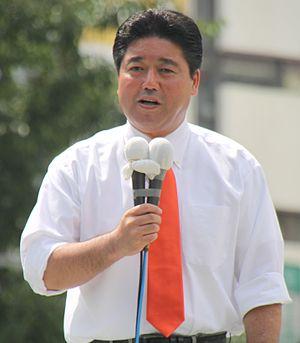
Cette liste des députés de la 48ᵉ législature de la Chambre des représentants du Japon indique les « représentants » ou « député » élus à la Chambre des représentants du Japon à la suite des élections législatives japonaises de 2017.